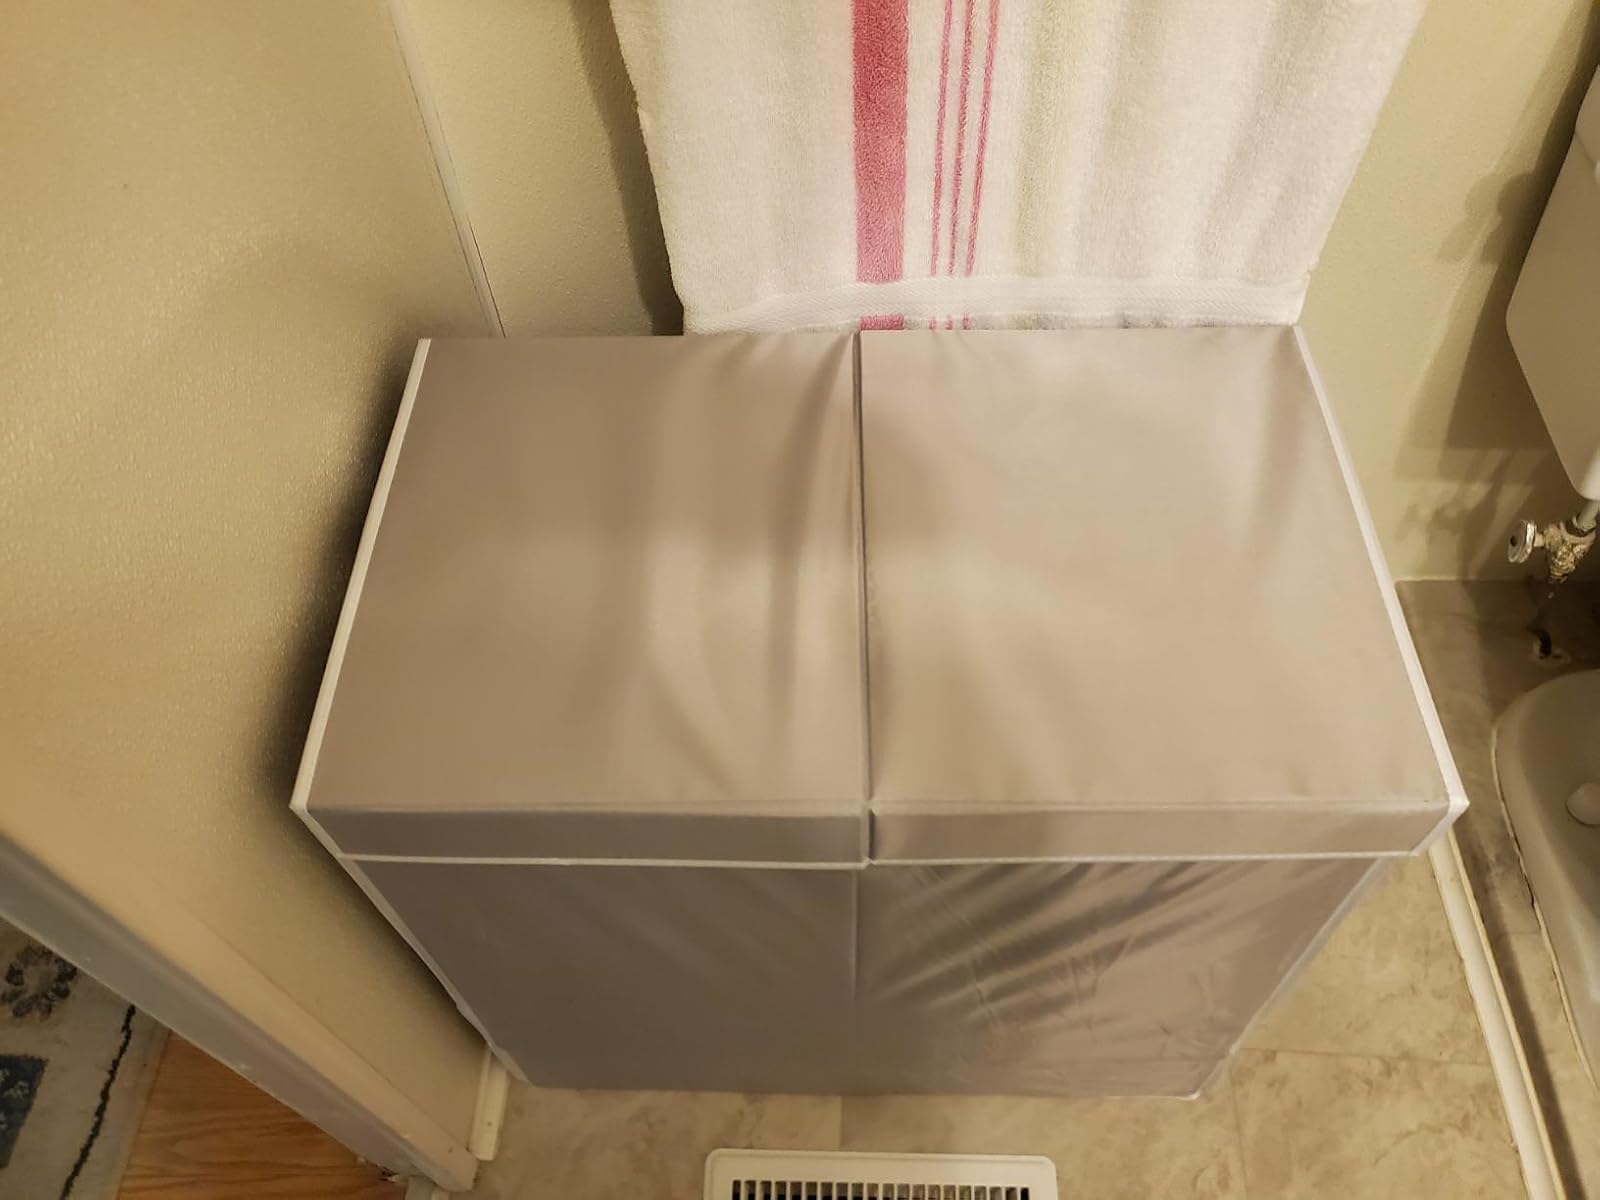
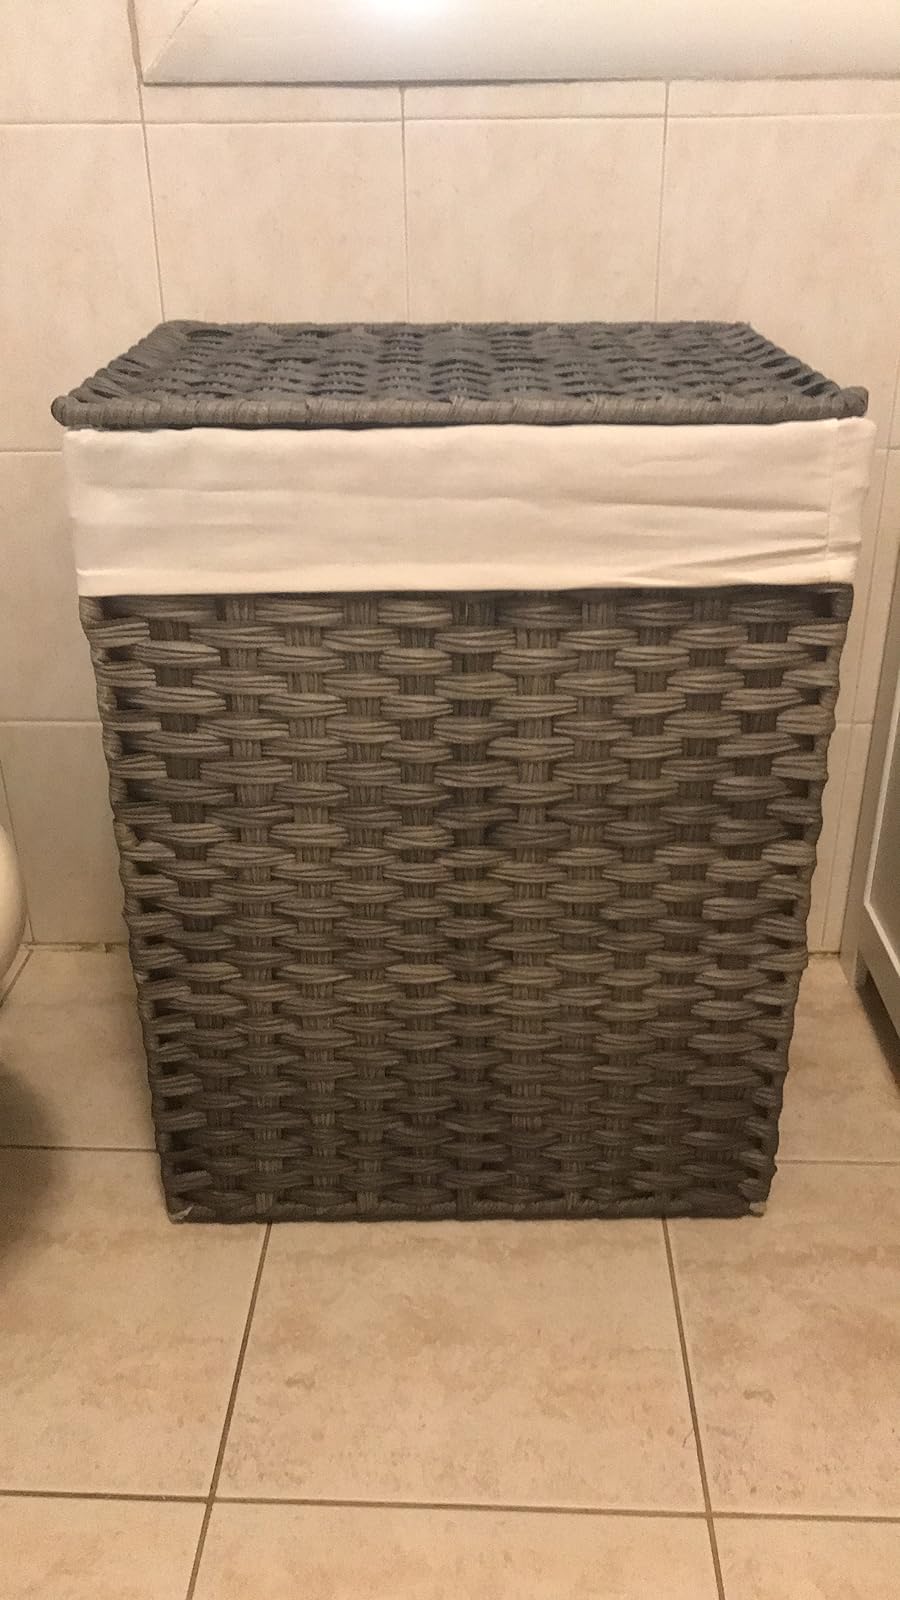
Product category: items_hamper
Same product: no